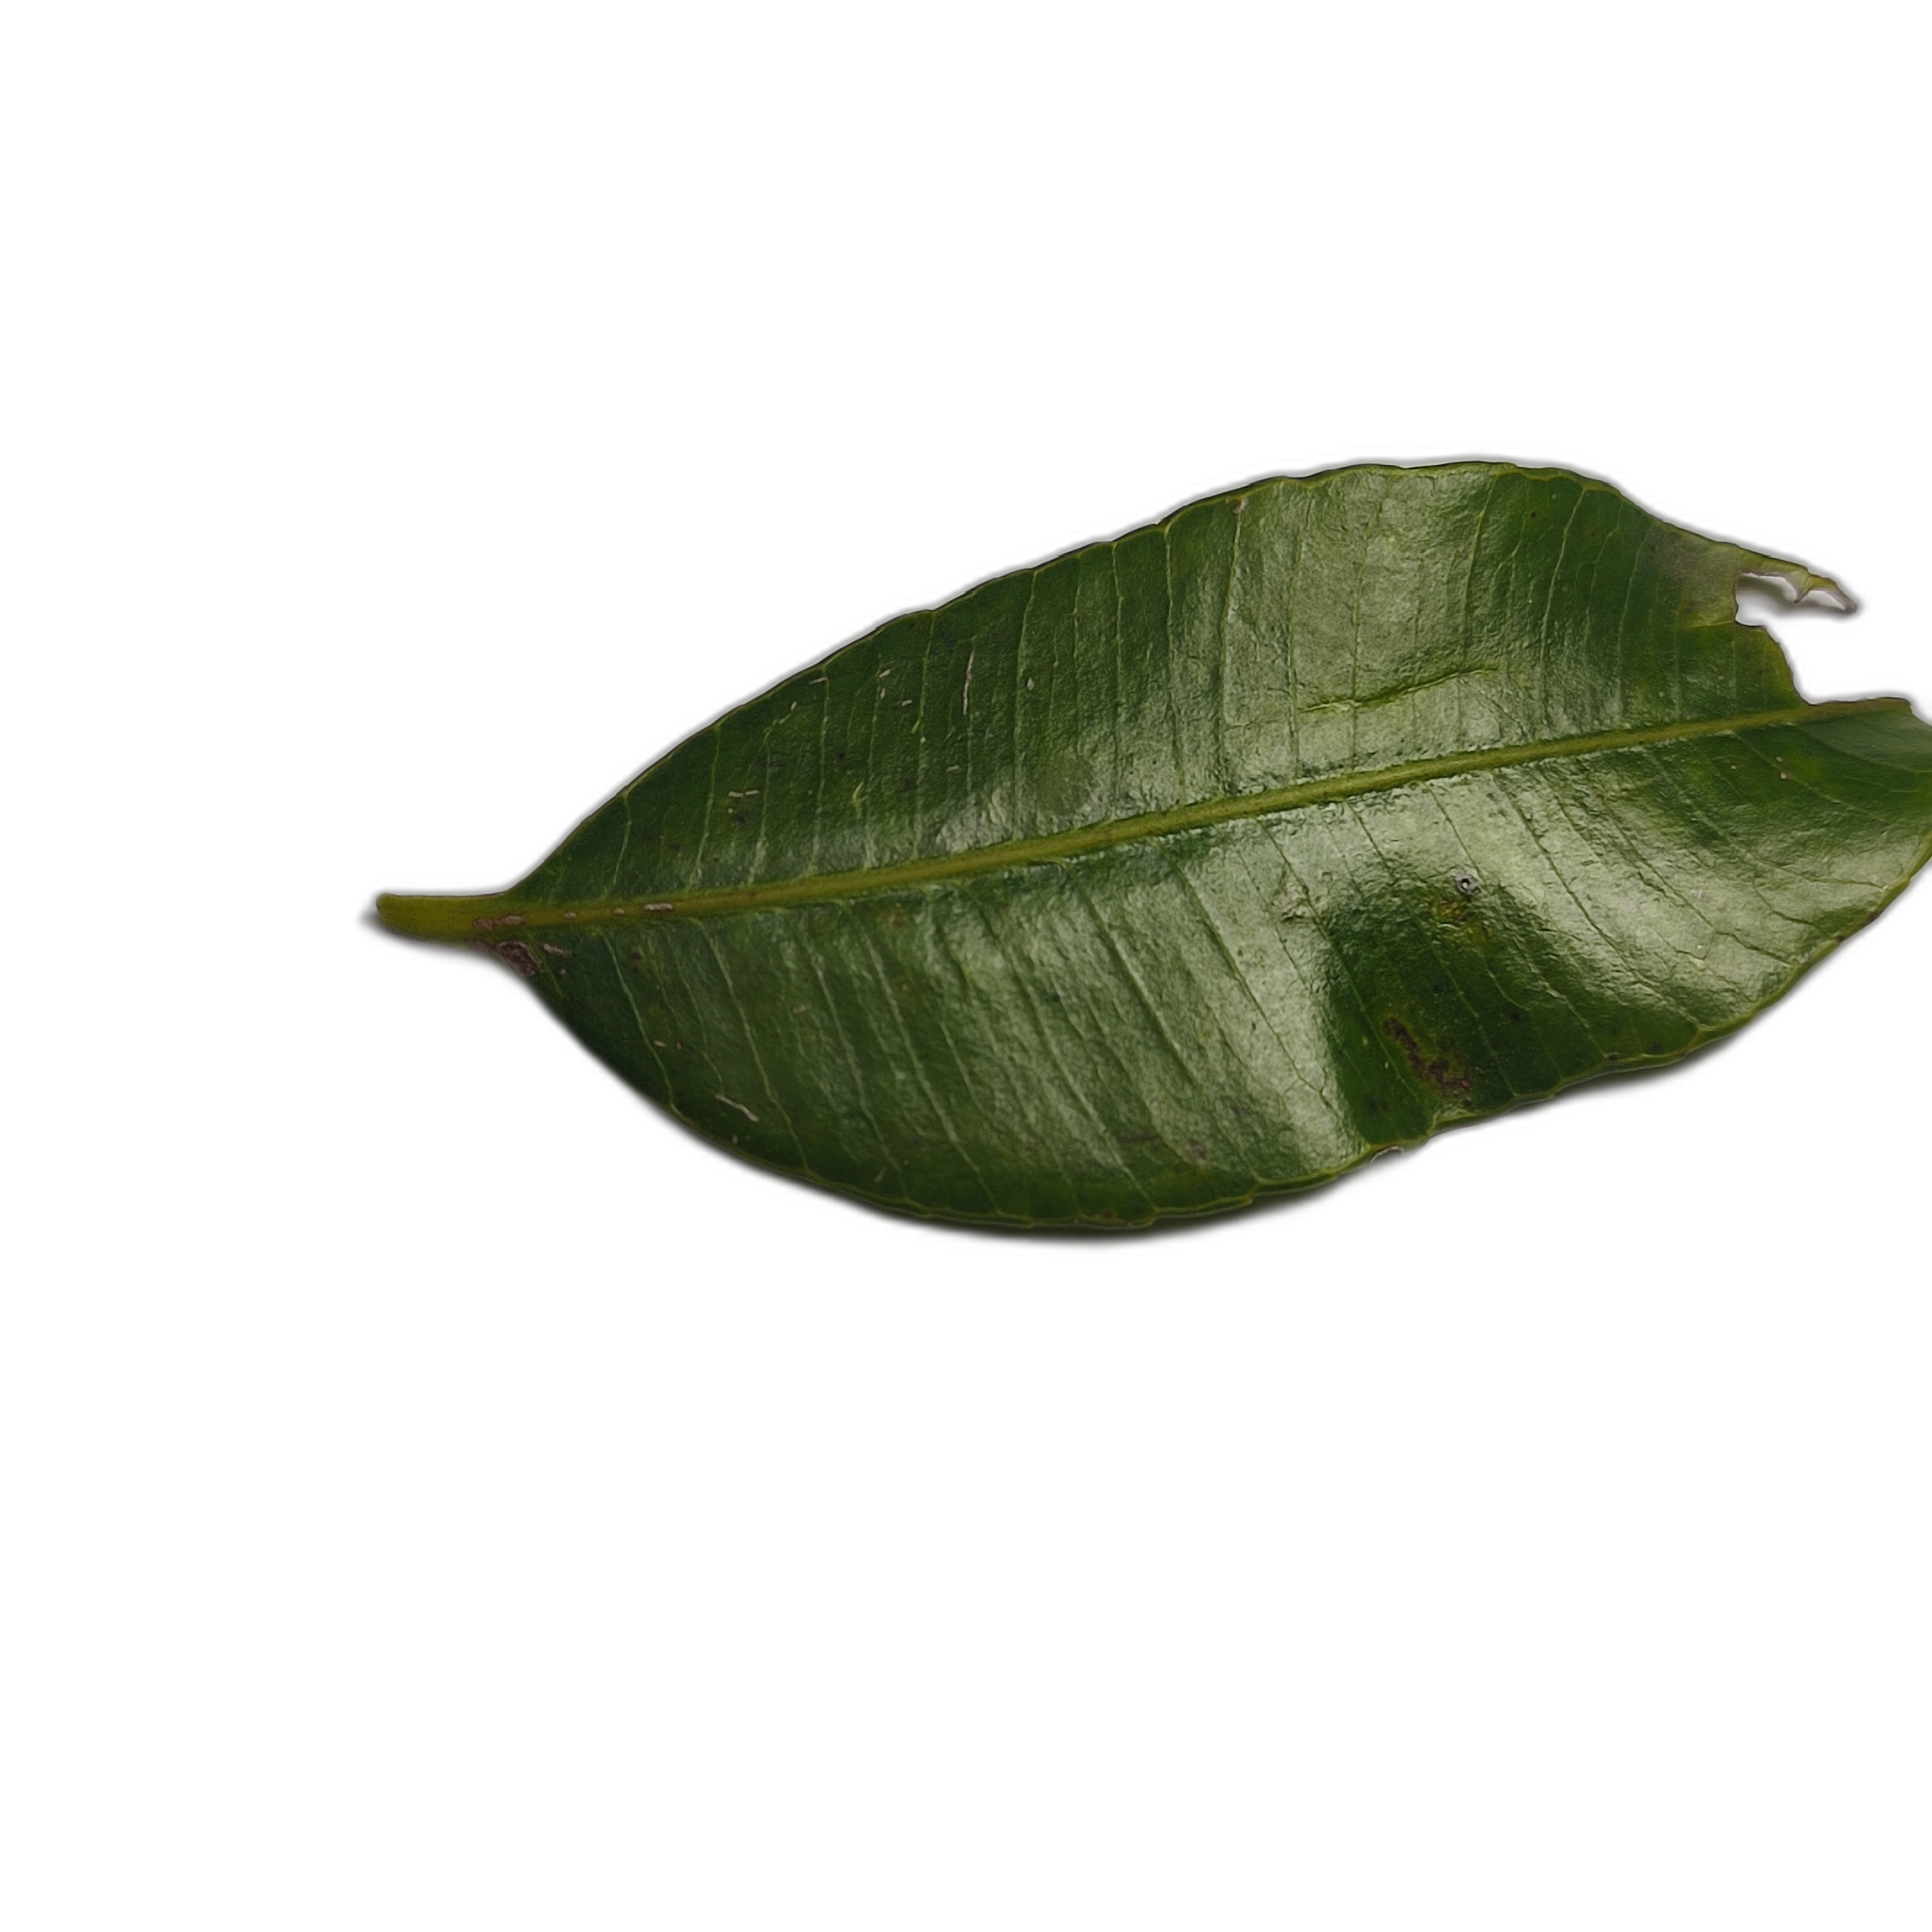
Label: healthy